Pallas's cat

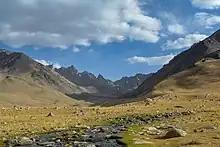
The Pallas's cat inhabits rocky slopes in the Koh-i-Baba Range of the Hindu Kush.

On the Iranian Plateau, two Pallas's cats were encountered near the Aras River in northwestern Iran before the 1970s. In the area, an individual was captured at an elevation of about near Azarshahr in East Azerbaijan Province in 2008. In the same year, a camera trap recorded a Pallas's cat on the southern slopes of the central Alborz Mountains in Khojir National Park shortly after heavy snowfall. Farther east in the Alborz Mountains, an individual was recorded among rocks at an elevation of in 2016. In the Aladagh and Kopet Dag Mountains, the Pallas's cat was recorded inside and in the vicinity of protected areas. In the south of the Zagros Mountains, an individual was caught in a corral used by transhumant pastoralists in Abadeh County in 2012. The surrounding area consists of rocky steppe habitat dominated by mountain almond ("Prunus scoparia"), "Astragalus" and "Artemisia".